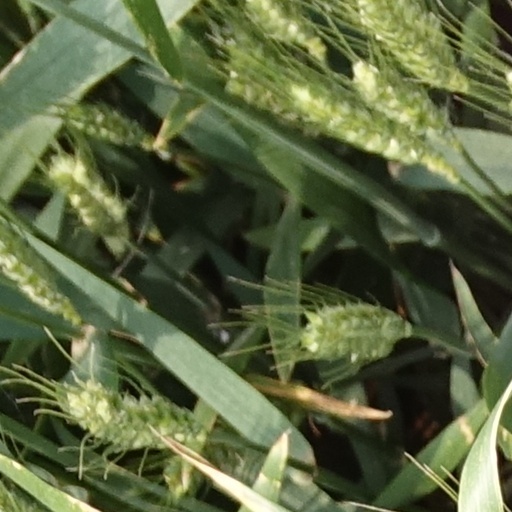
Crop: wheat